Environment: real
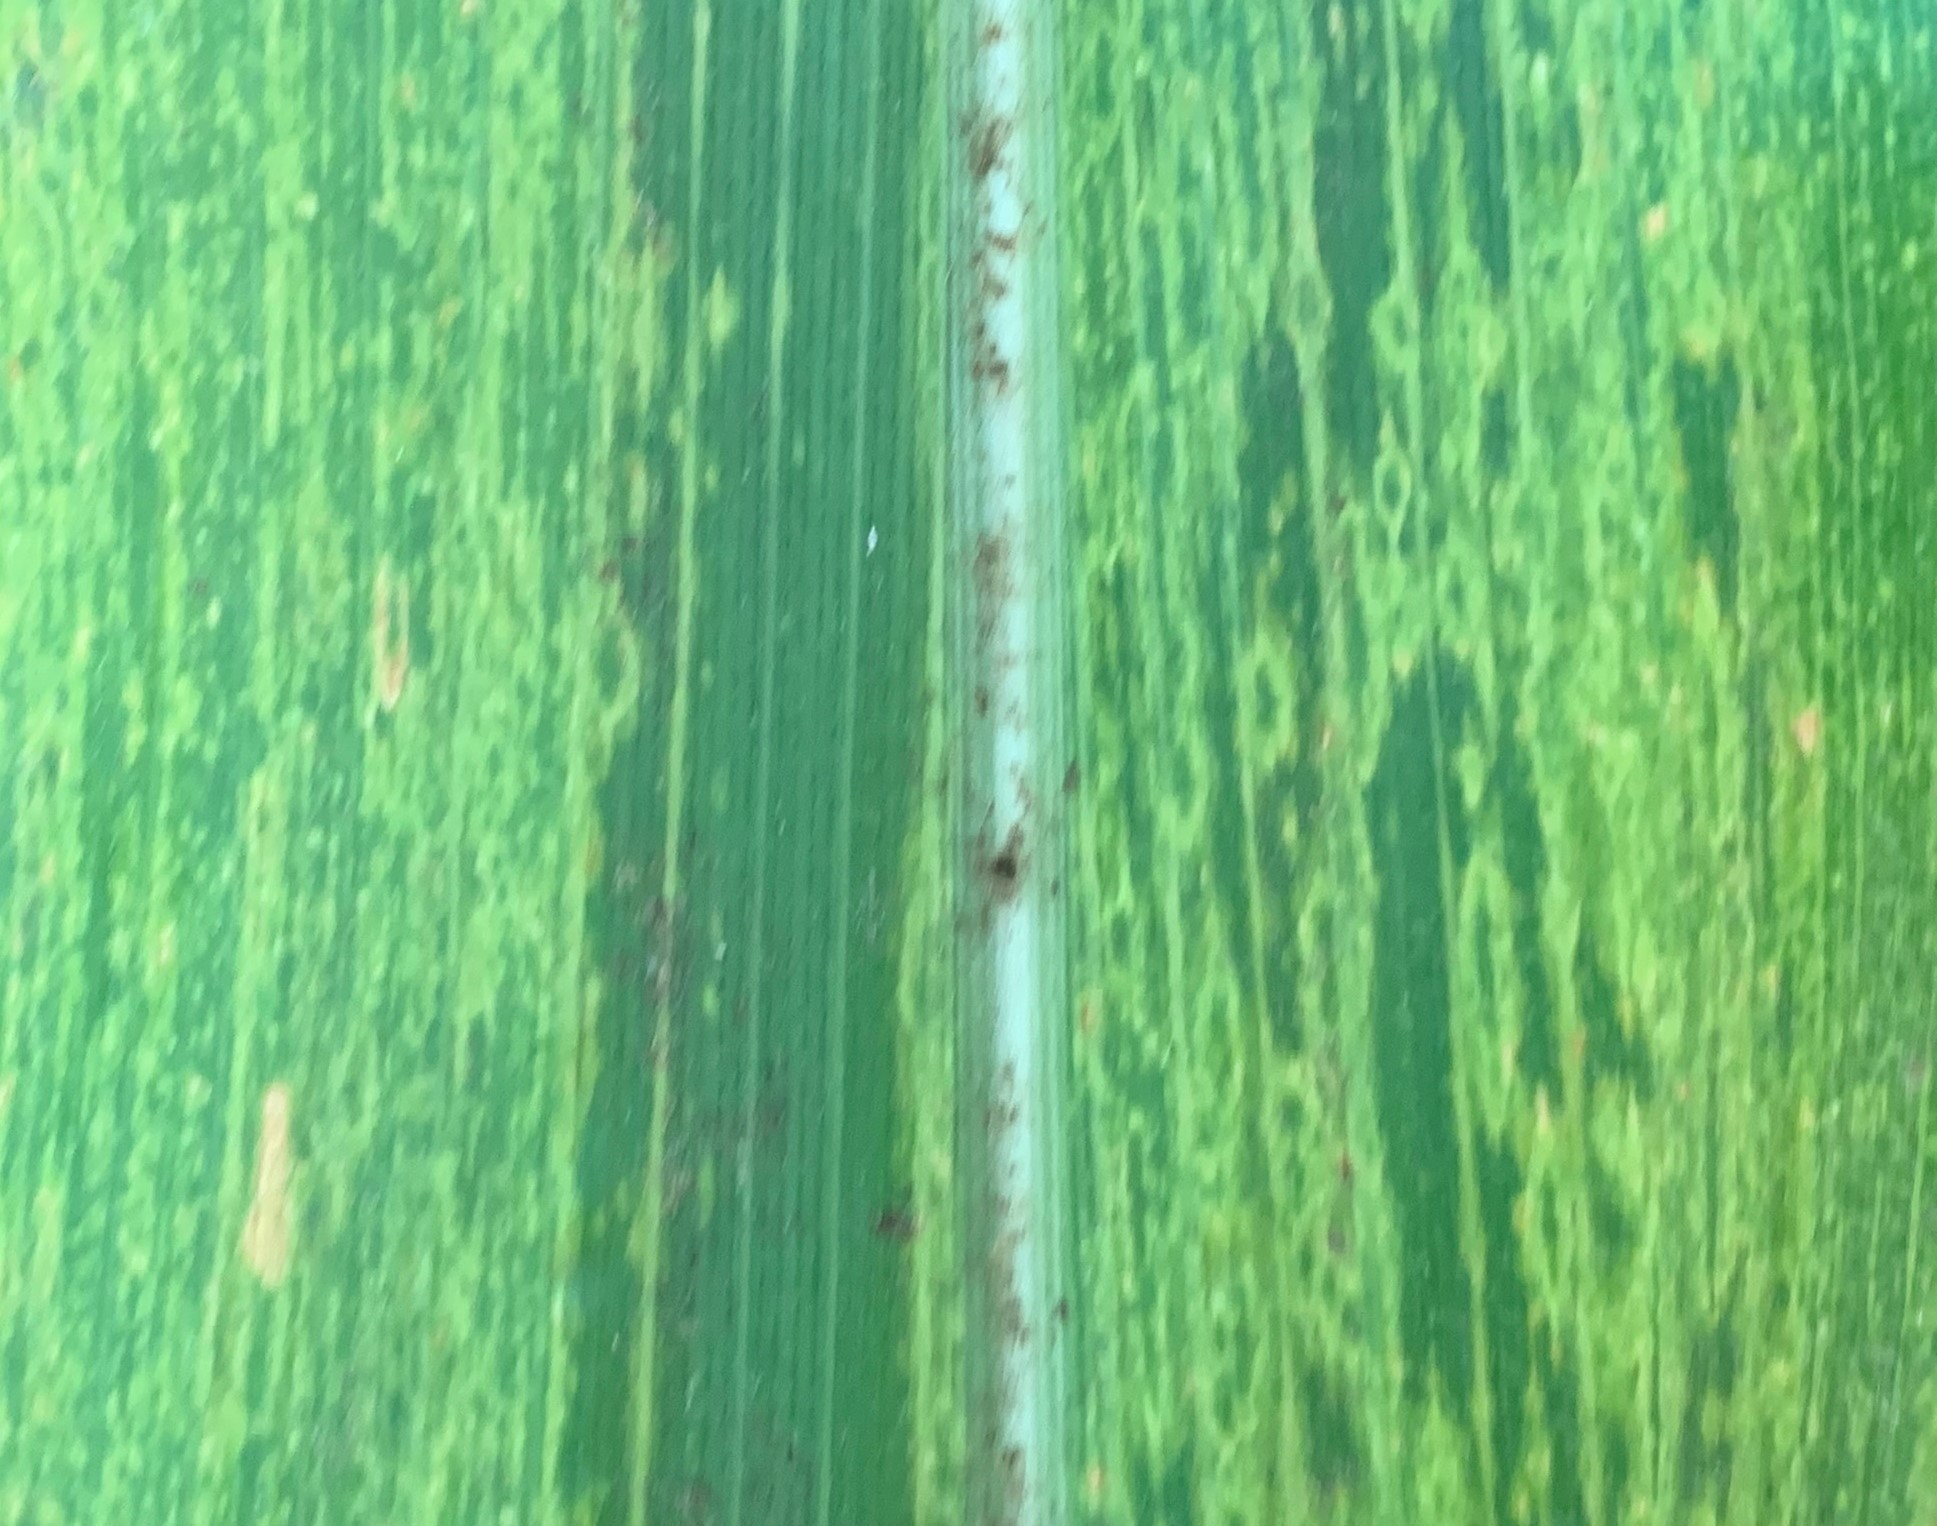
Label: lethal_necrosis